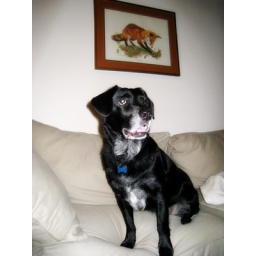
Doggie hanging out on the couch under the pretty red fox painting